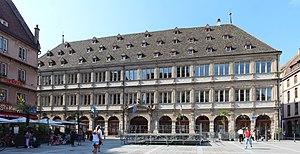
Chambre de commerce et d'industrie de Strasbourg.
La chambre de commerce et d'industrie de Strasbourg et du Bas-Rhin est la chambre de commerce et d'industrie du département du Bas-Rhin. Son siège est à Strasbourg au 10, place Gutenberg.